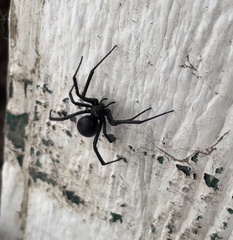
Species: Lactrodectus_hesperus